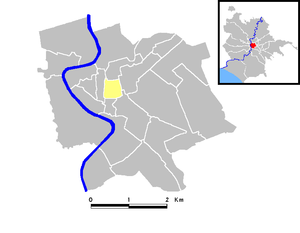
Pigna est l'un des 22 rioni de Rome. Il est désigné dans la nomenclature administrative par le code R.IX.